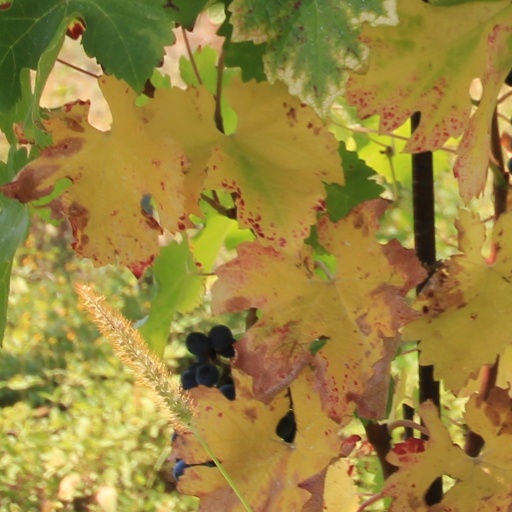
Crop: grape